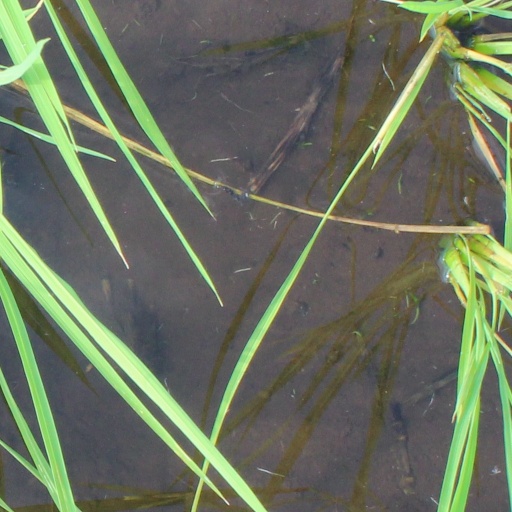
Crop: rice